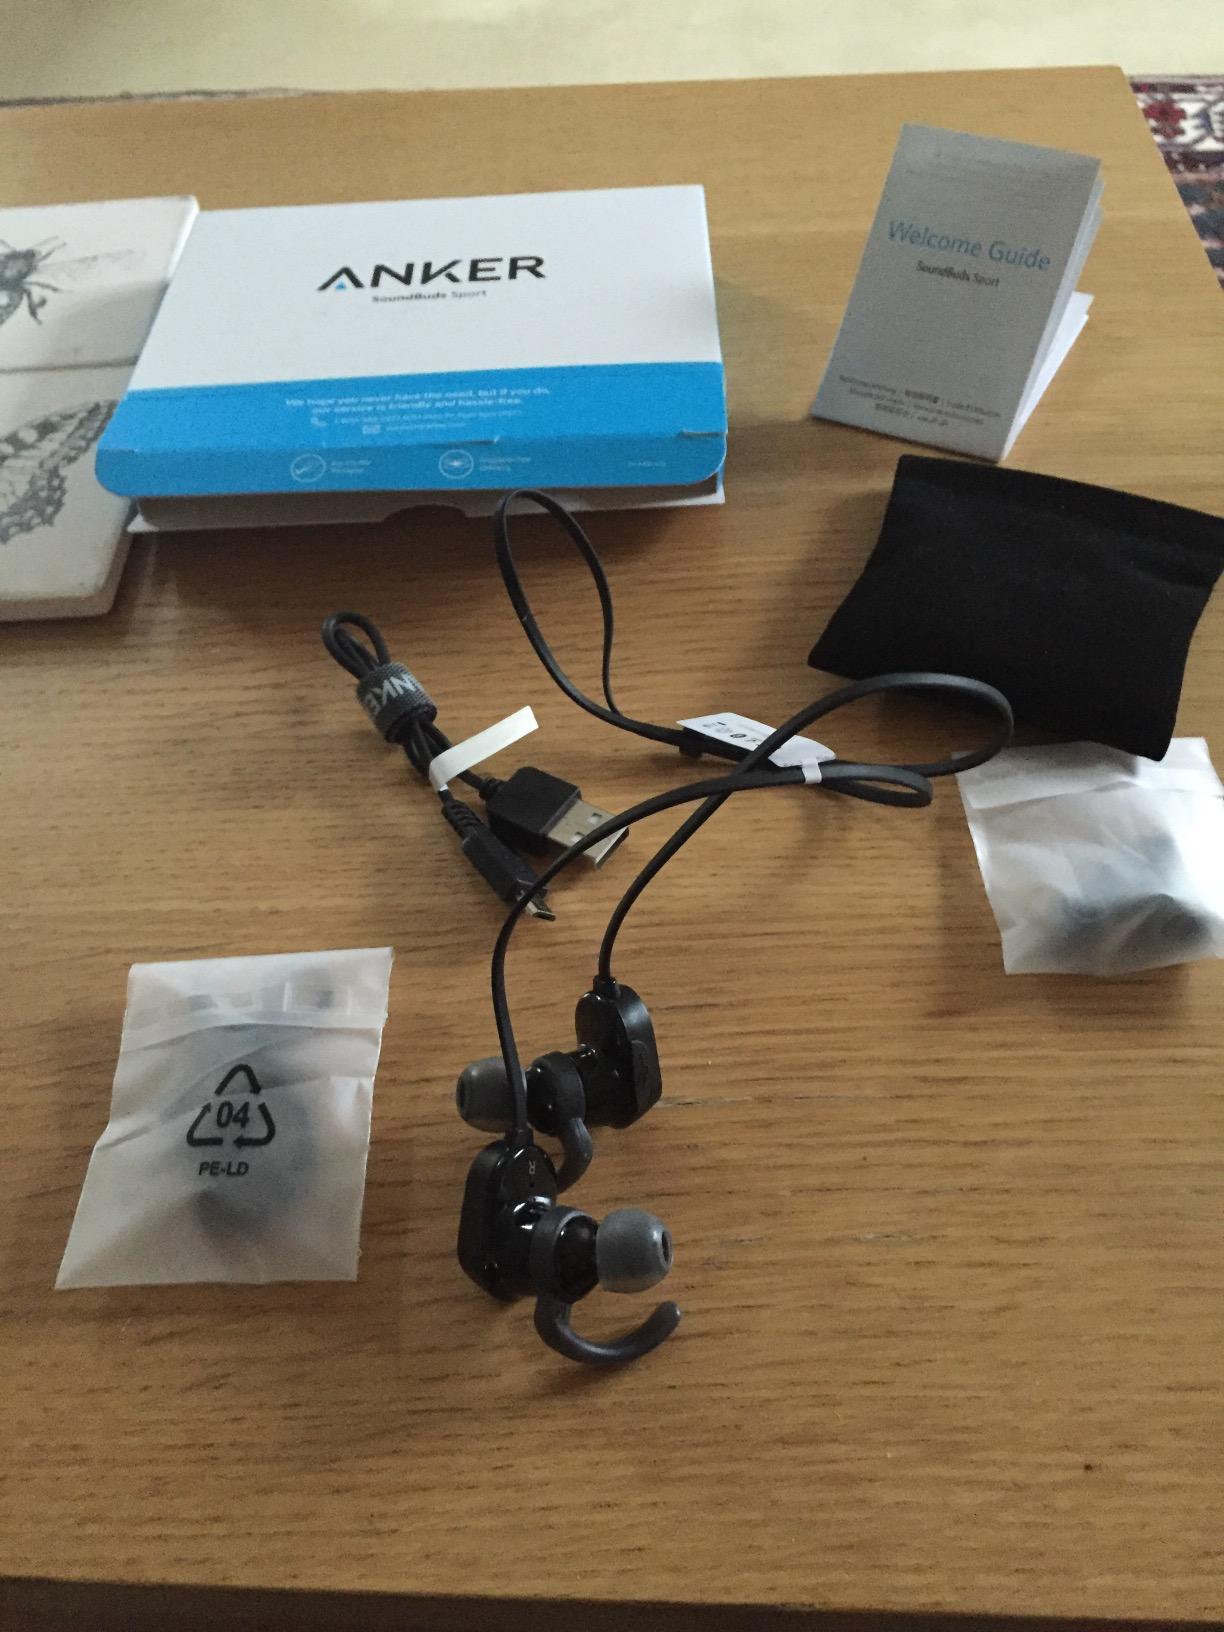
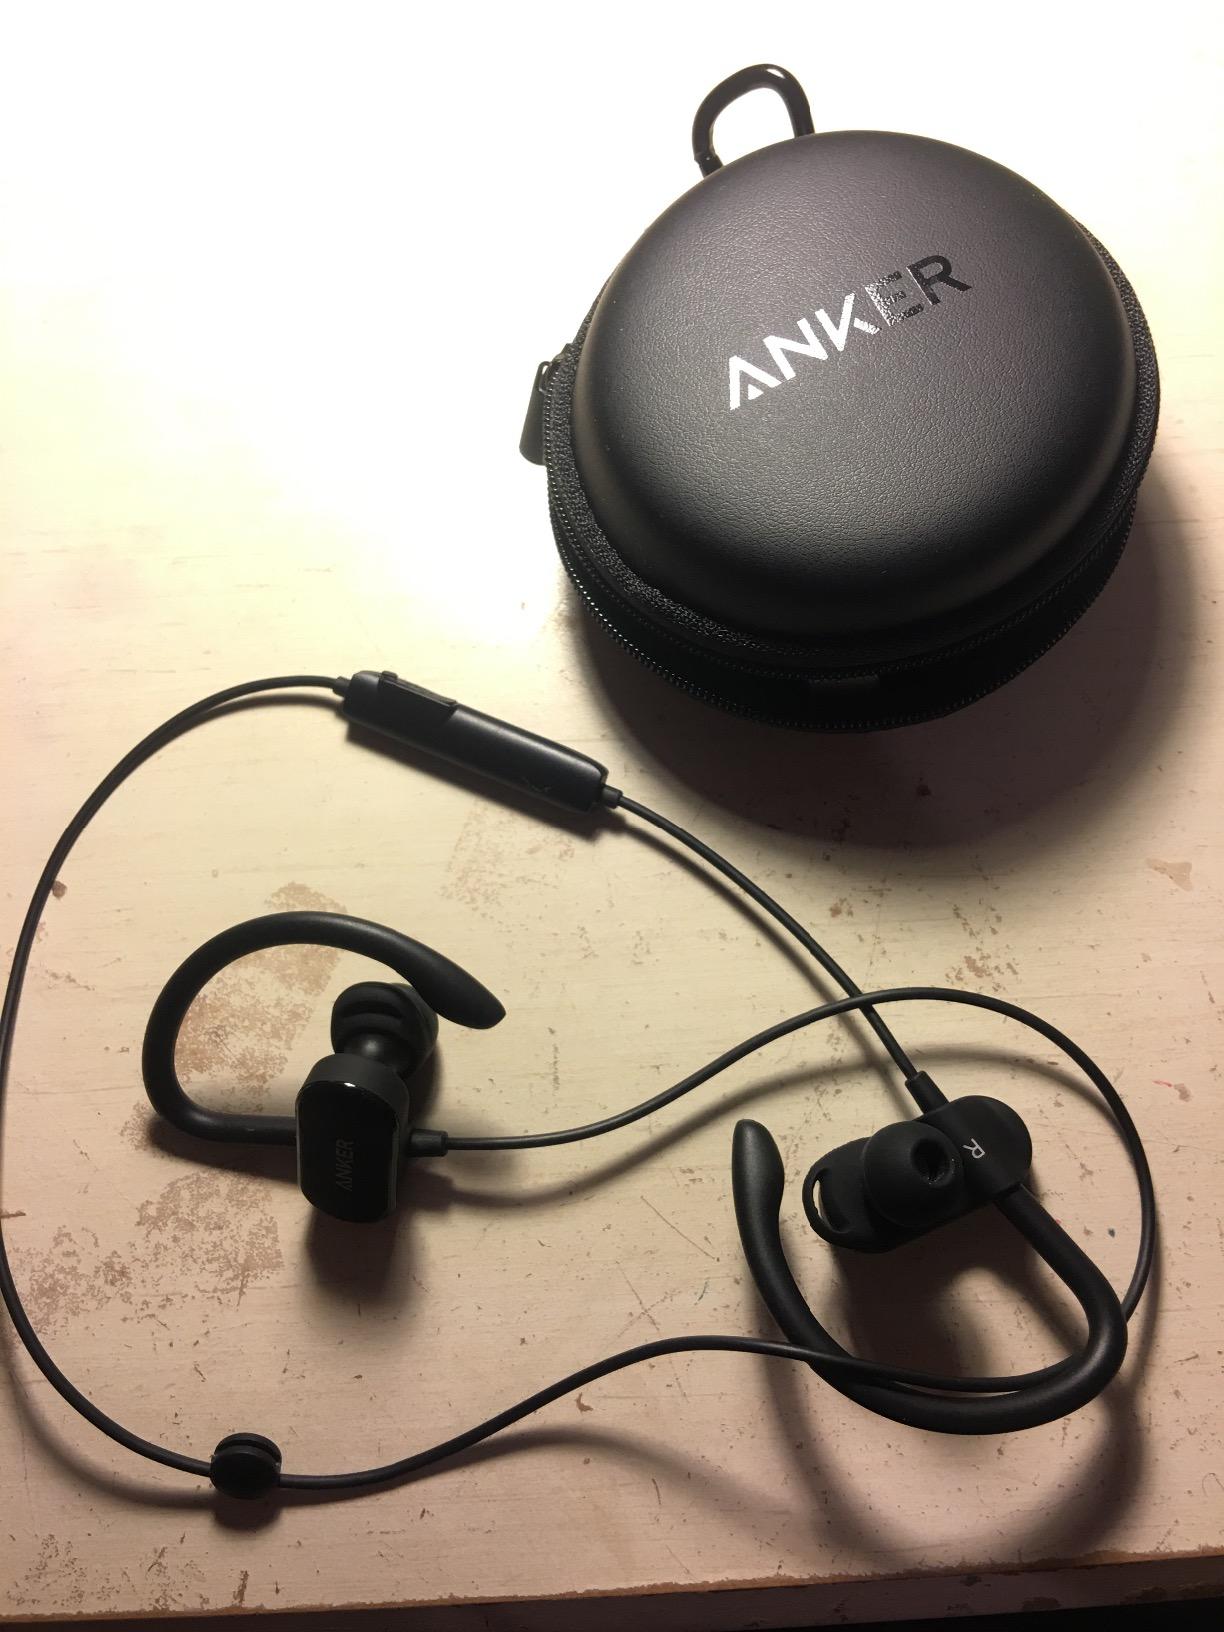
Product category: headphones
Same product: no